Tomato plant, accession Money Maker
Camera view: horizontal (90 deg, fisheye); turntable rotation: 0 degrees
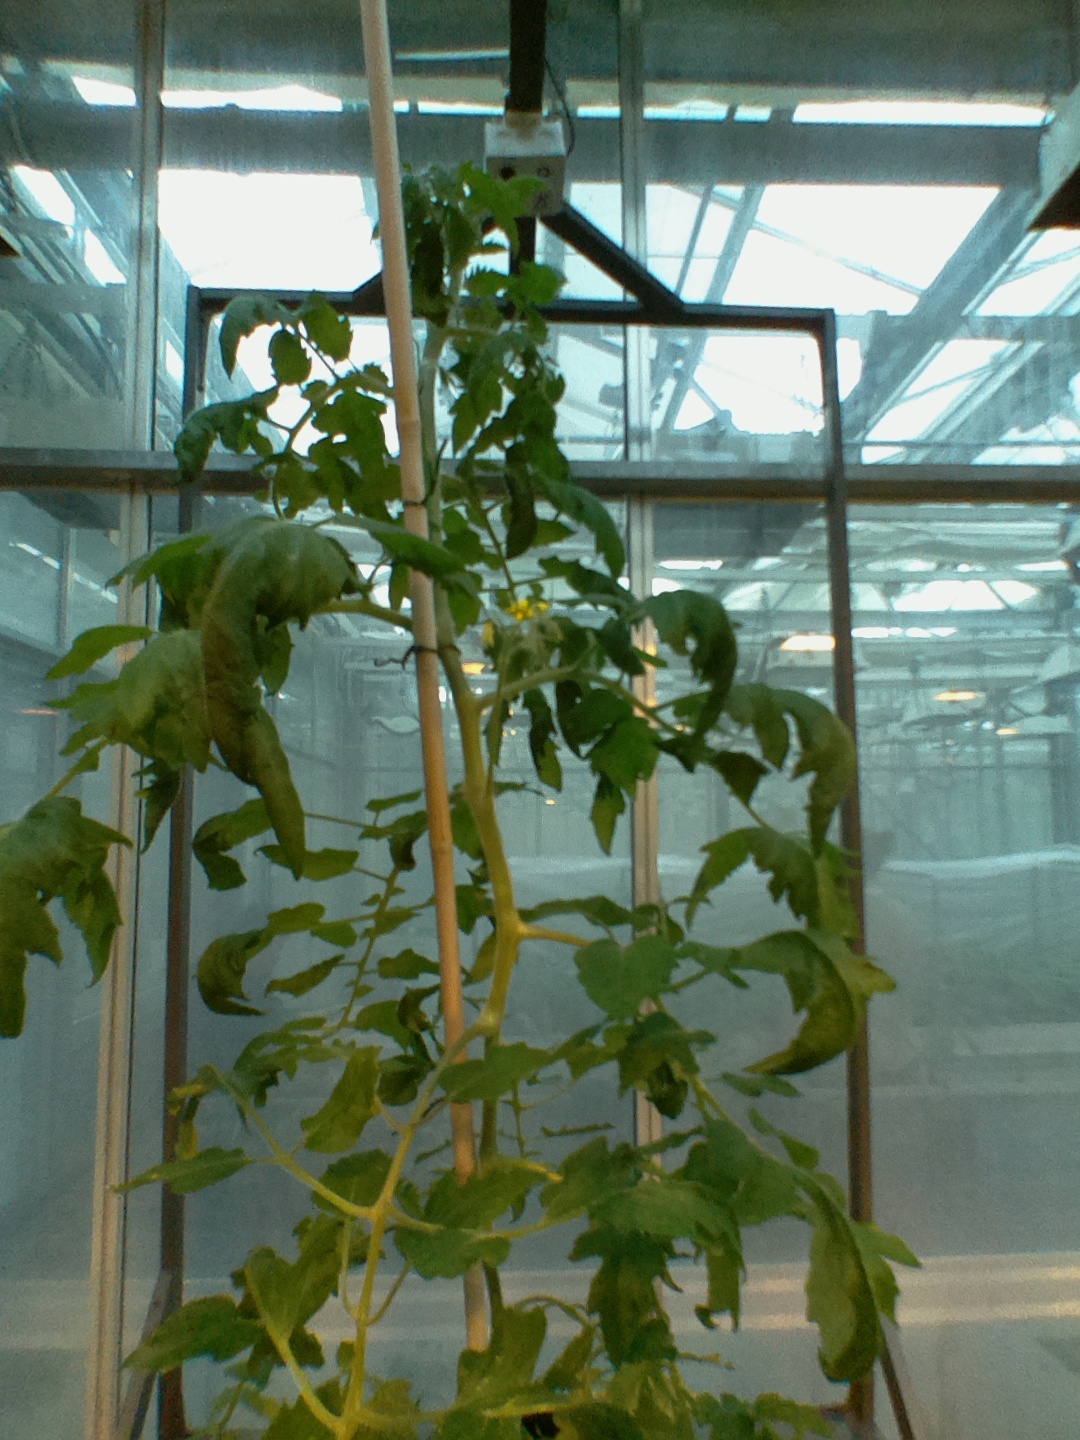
BBCH growth stage 65: Full flowering, 50%-60% of flowers open, first petals falling